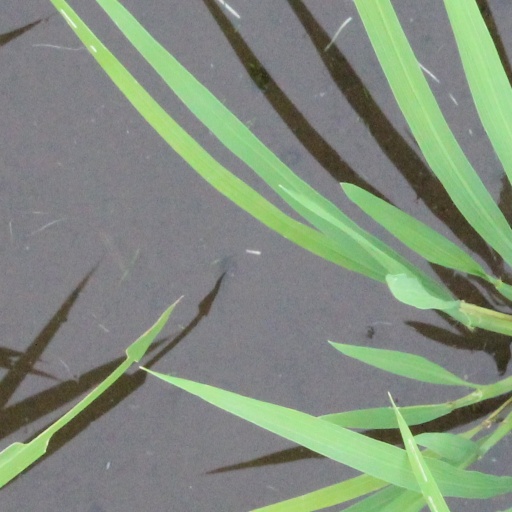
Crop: rice